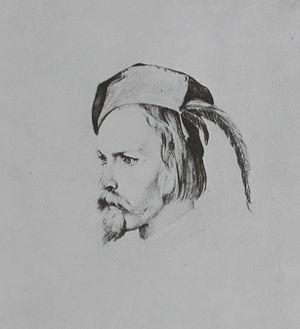
Daniel Fohr est un peintre allemand.